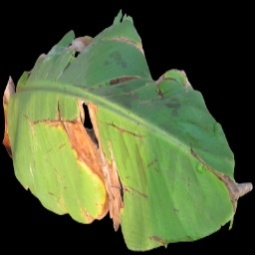
Label: Potassium